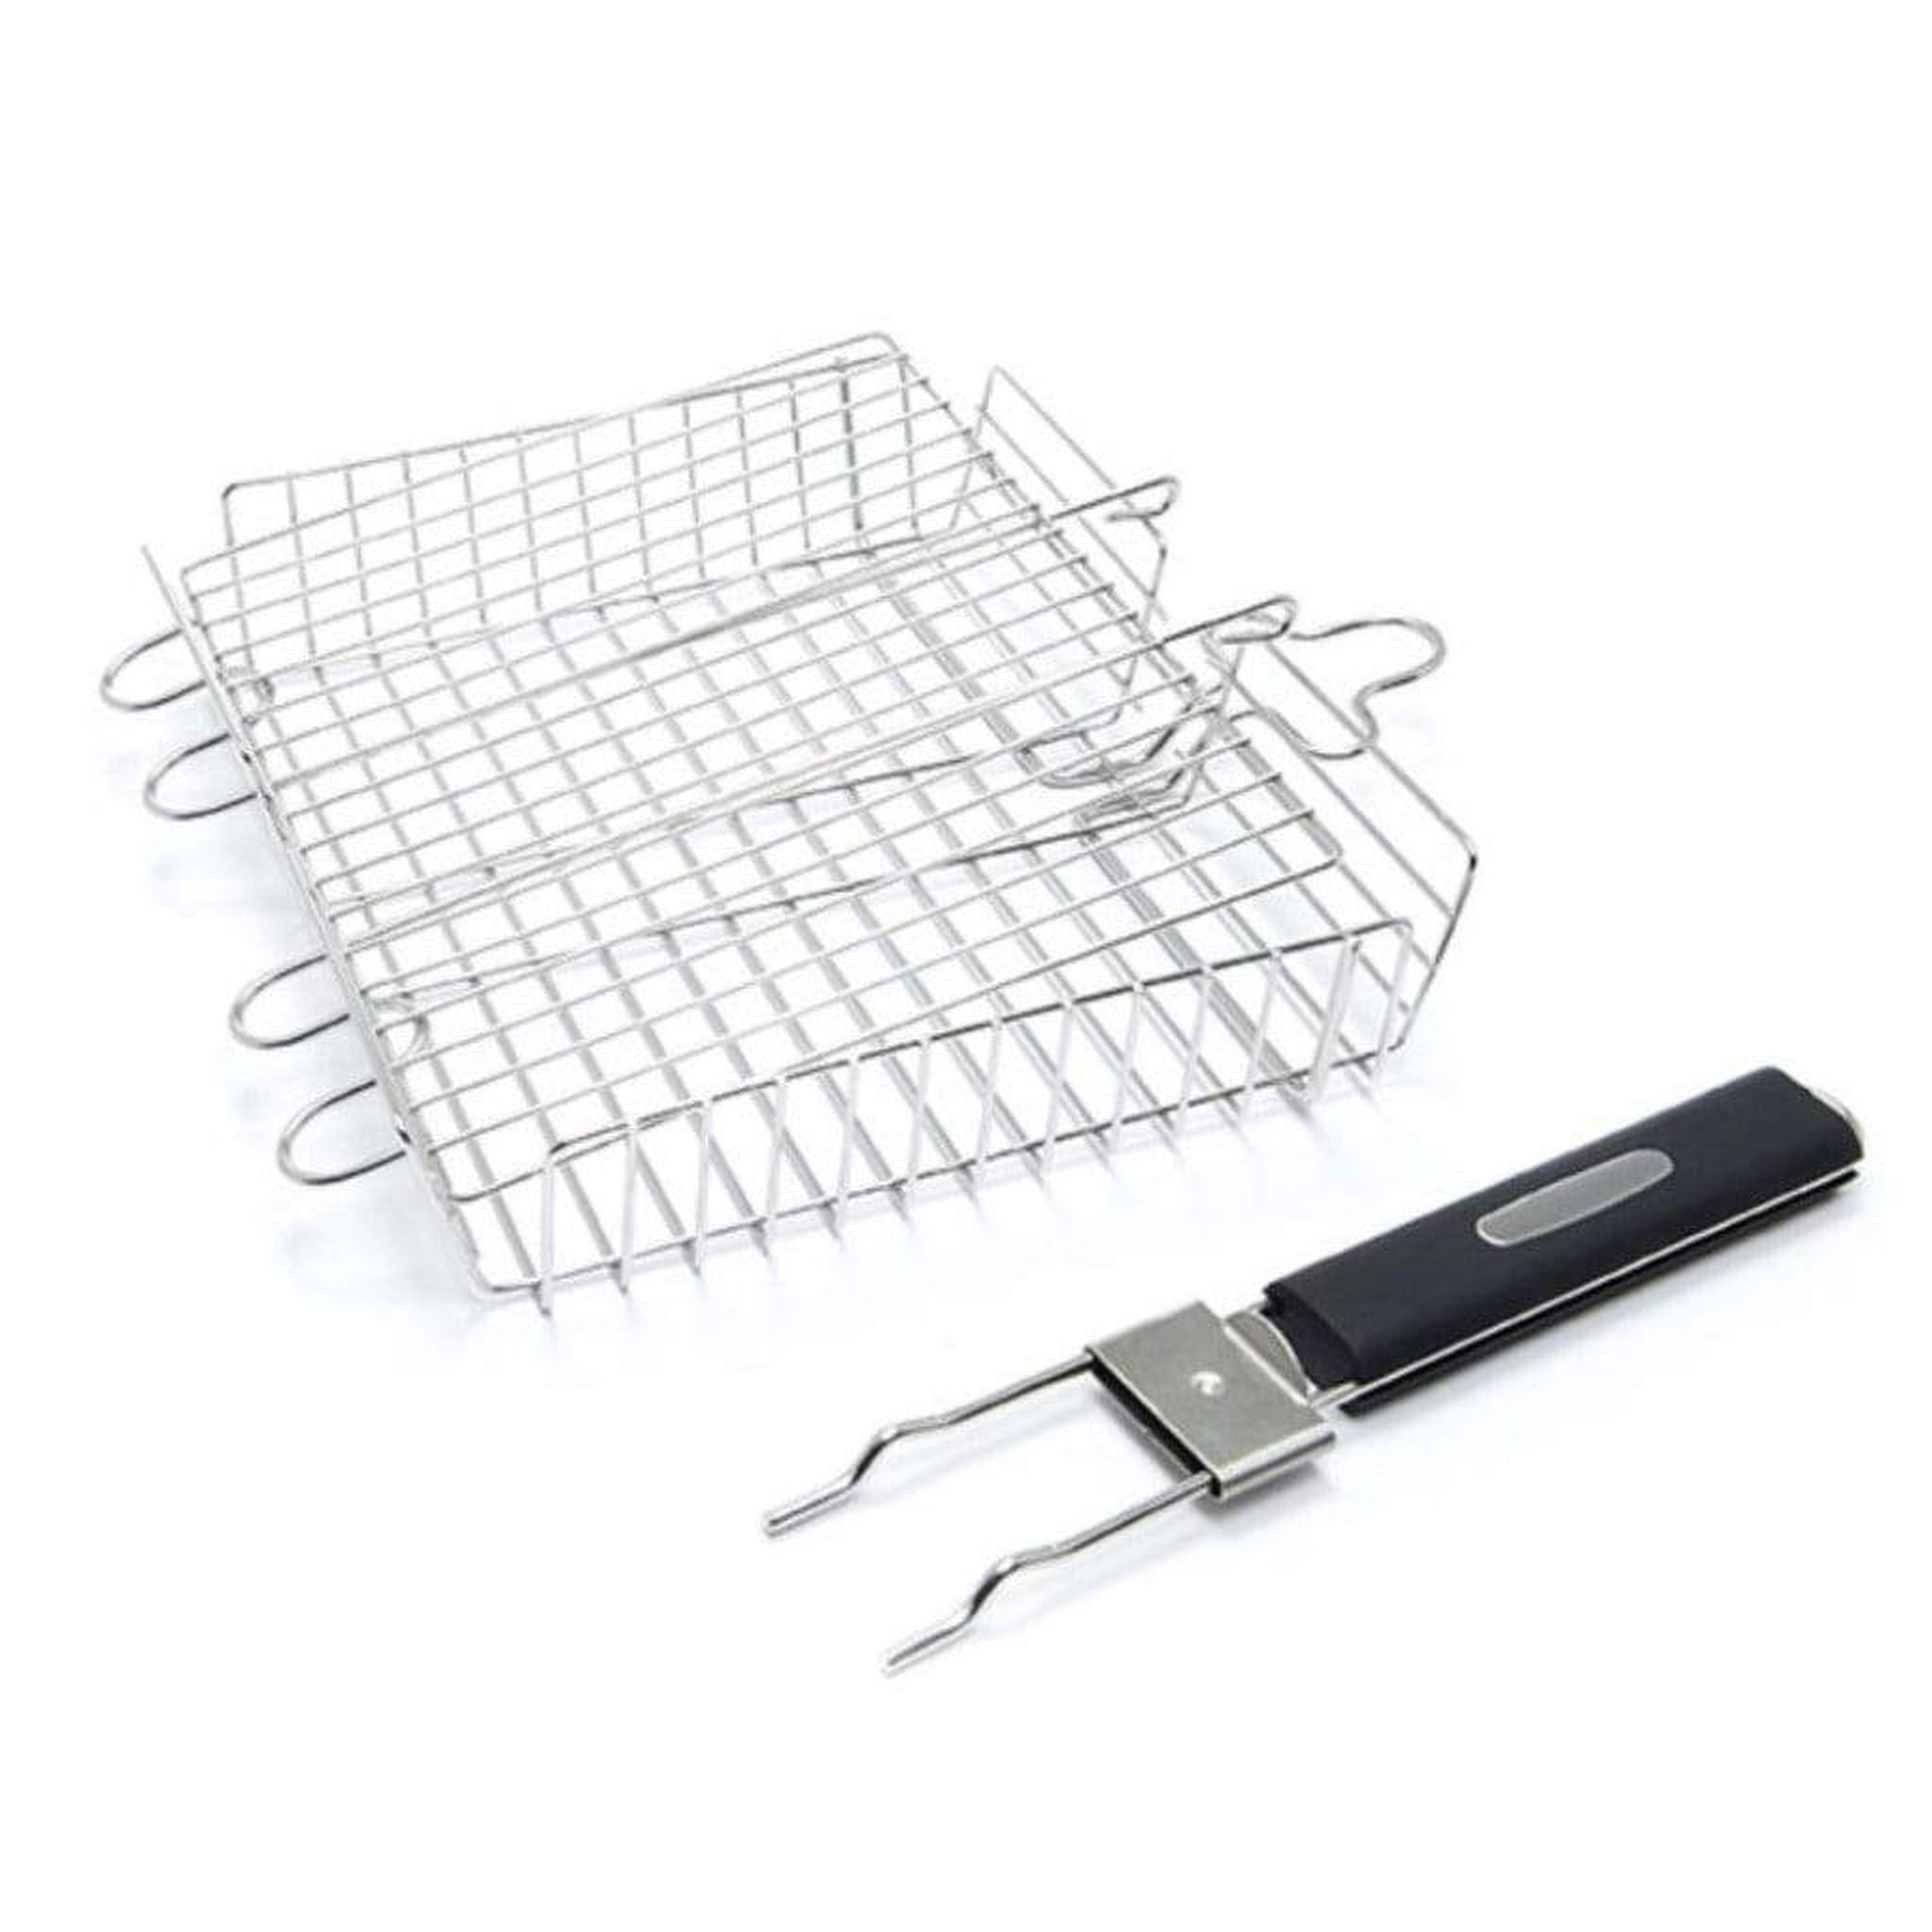
Broil King 12" Stainless Steel Grill Basket w/ Detachable Handle
Broil King® is known around the world for manufacturing gas grills to the highest standards of quality and performance. This is why we have designed professional grill accessories and tools to enhance the outdoor cooking experience. From absolute necessities like tongs and turners to adventurous accessories like rib racks and toppers. Broil King® has whatever the avid griller needs. Features Made of stainless wire with a soft grip detachable handle. Ideal for roasting on the grill or fireside. Multi-position lid, simple to use locking mechanism. Specifications Quantity 1 Grill Basket 1 Detachable Handle Height 2.5 in. Width 12 in. Depth 10 in.
Brand: Broil King
Category: Home & Garden > Kitchen & Dining > Kitchen Appliance Accessories > Outdoor Grill Accessories > Barbecue Briquettes